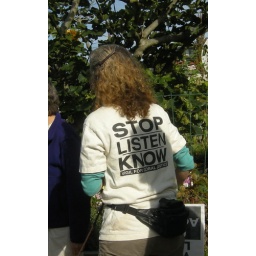
NDP MP Bill Siksay in brown jacket/white shirt and painting by. woman in green sweater